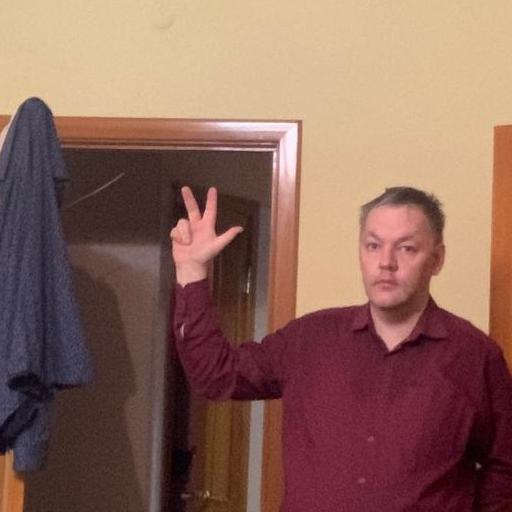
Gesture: three2